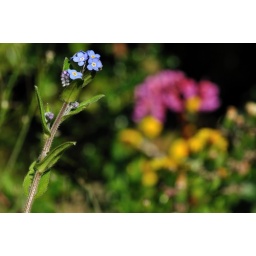
small blue flowers (might be a weed) in my yard.